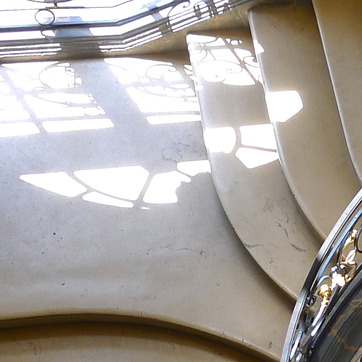
Material: polishedstone